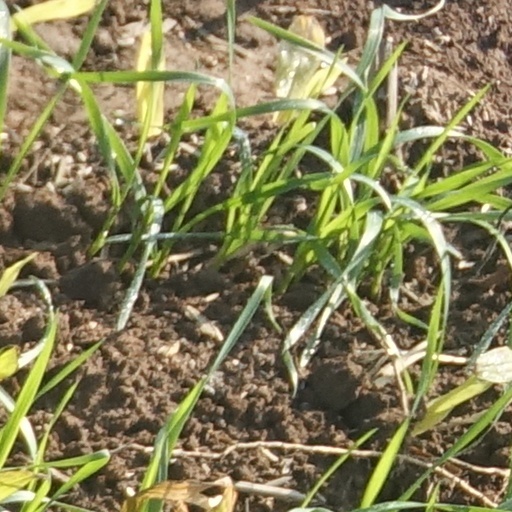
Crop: wheat